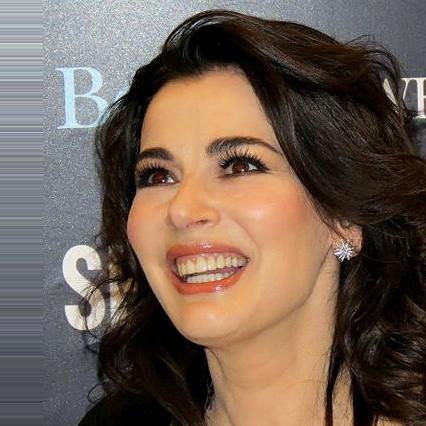
Age: 51